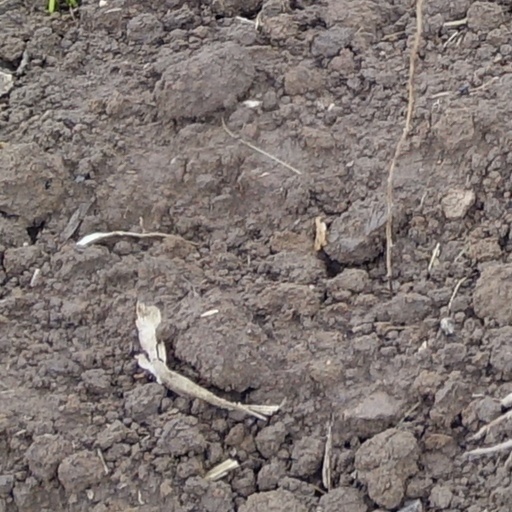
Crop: wheat